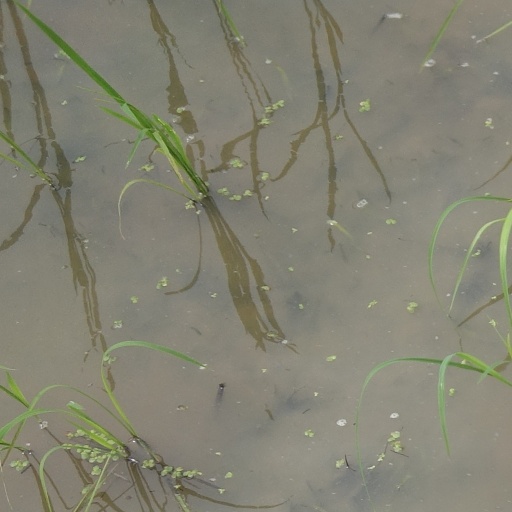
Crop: rice